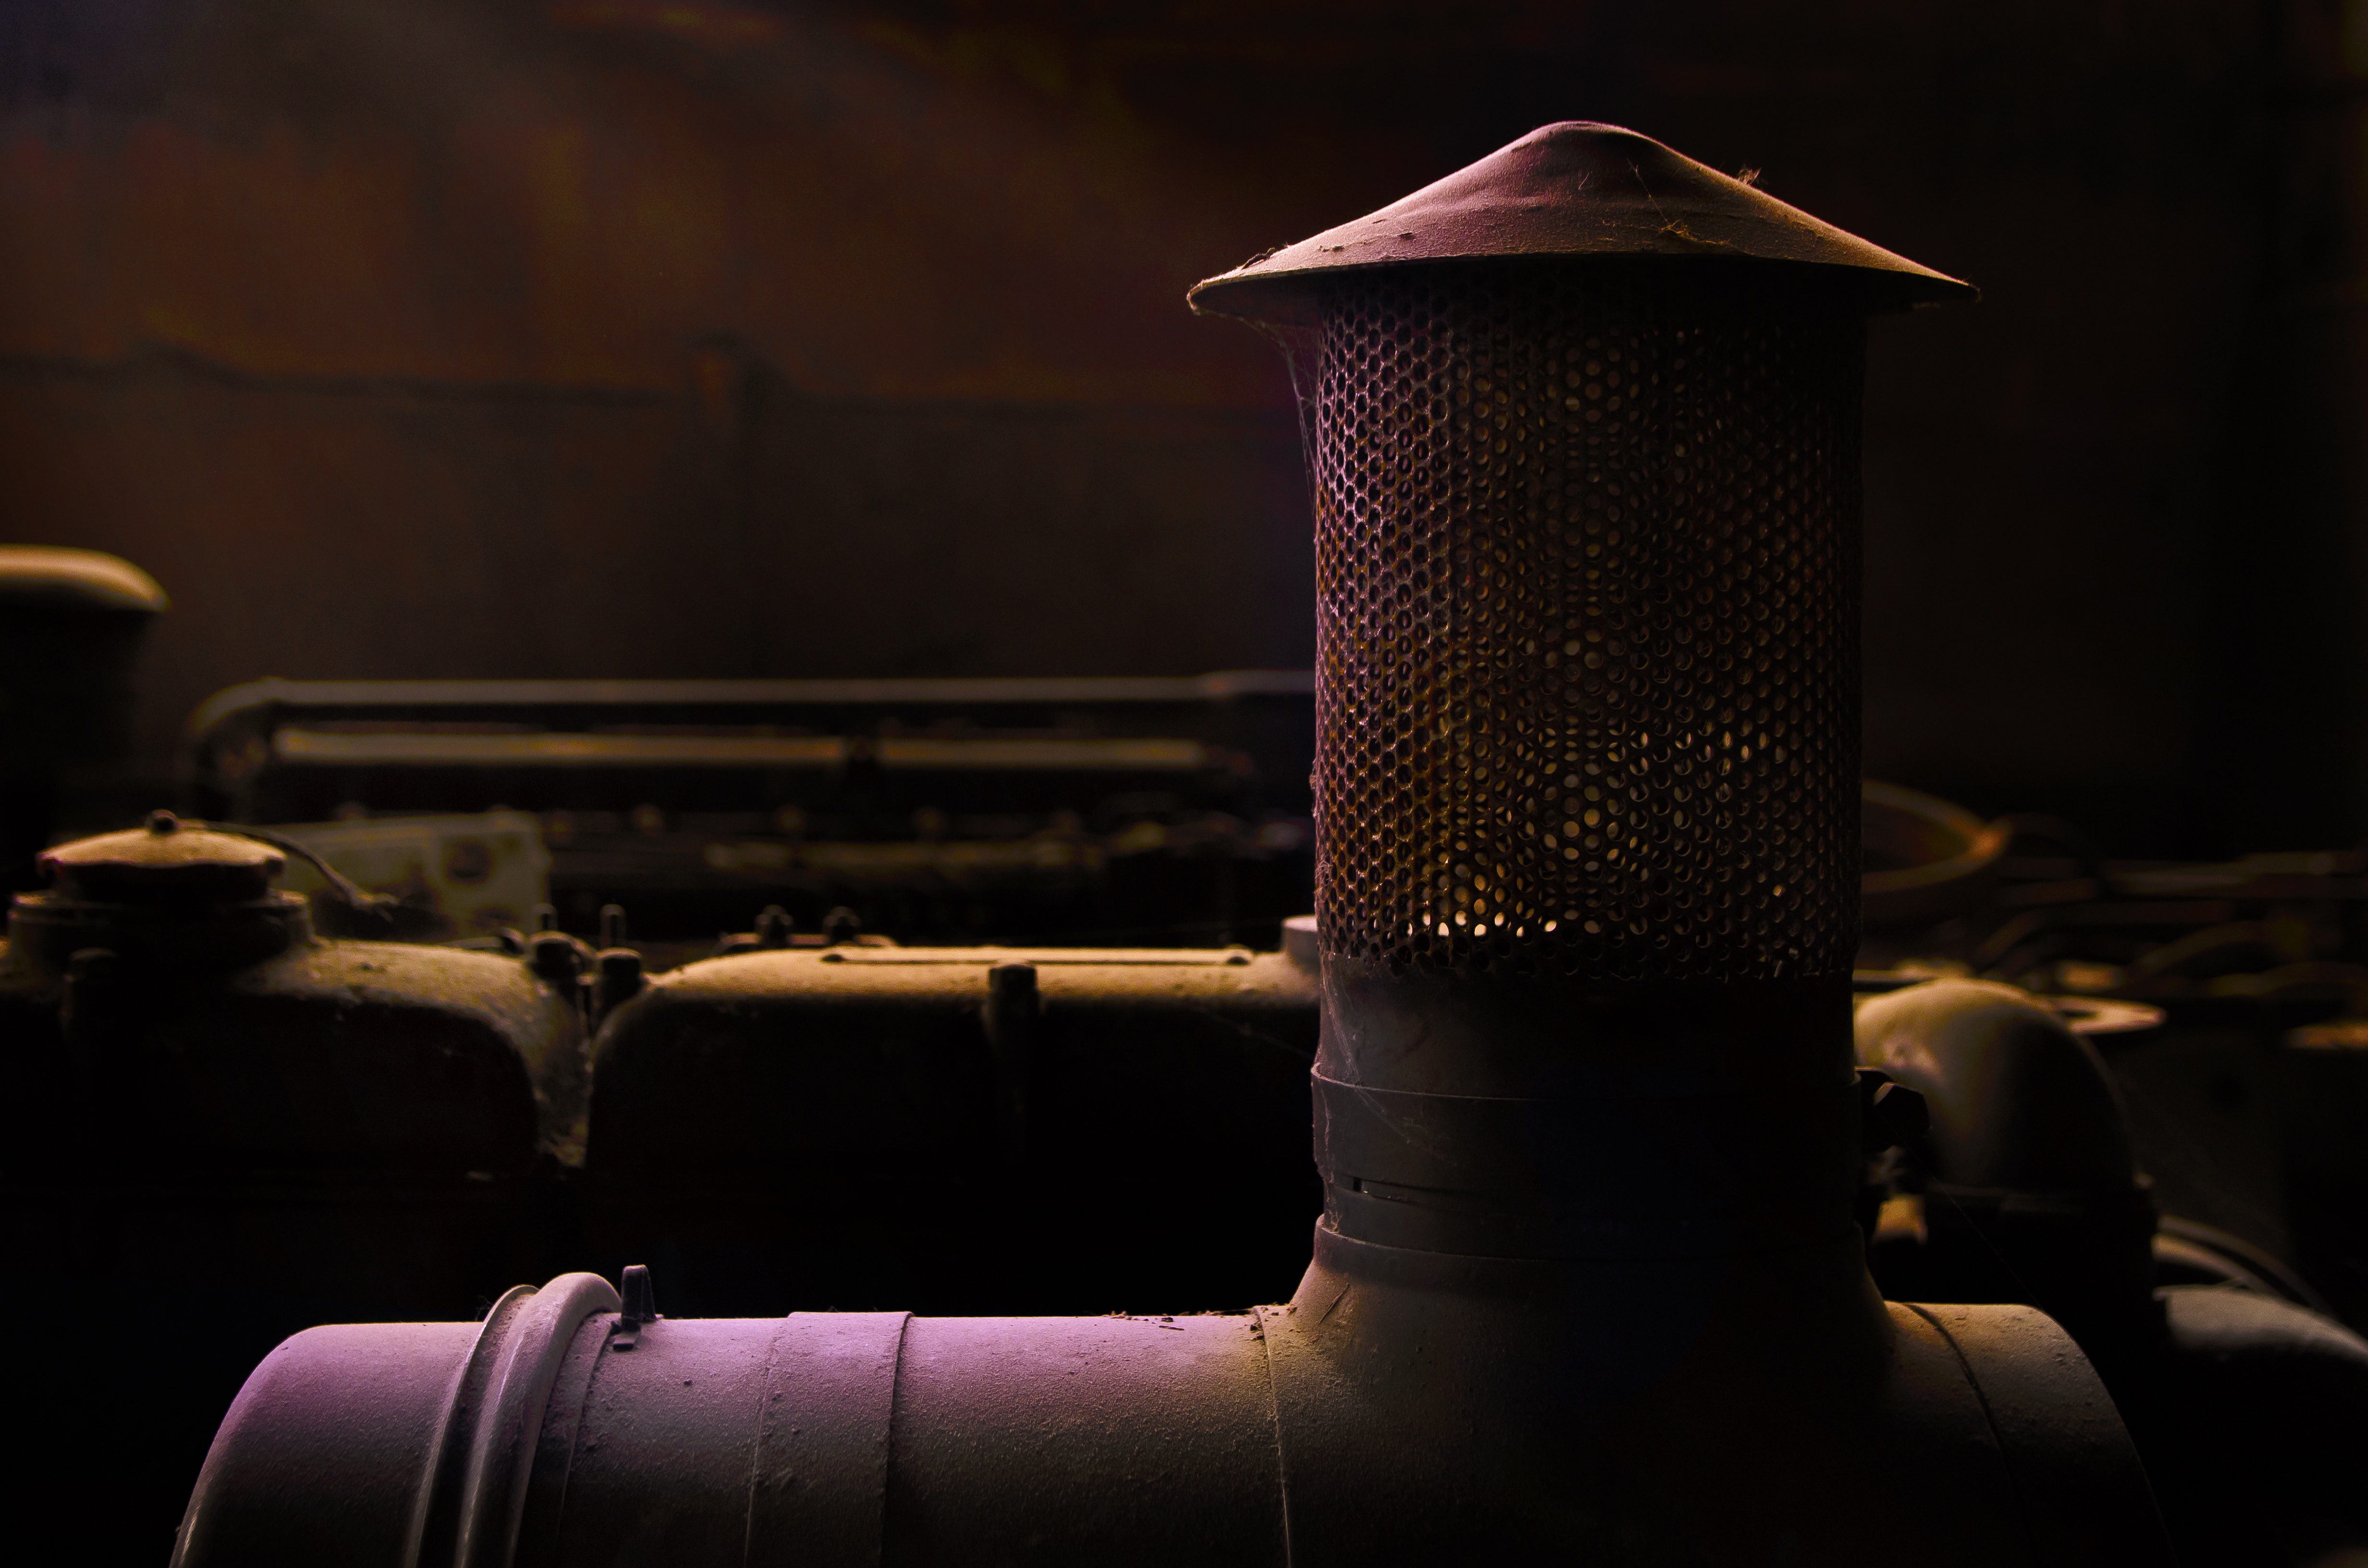
light, night, workshop, steel, equipment, color, metal, industrial, machine, darkness, industry, black, lighting, shape, mechanic